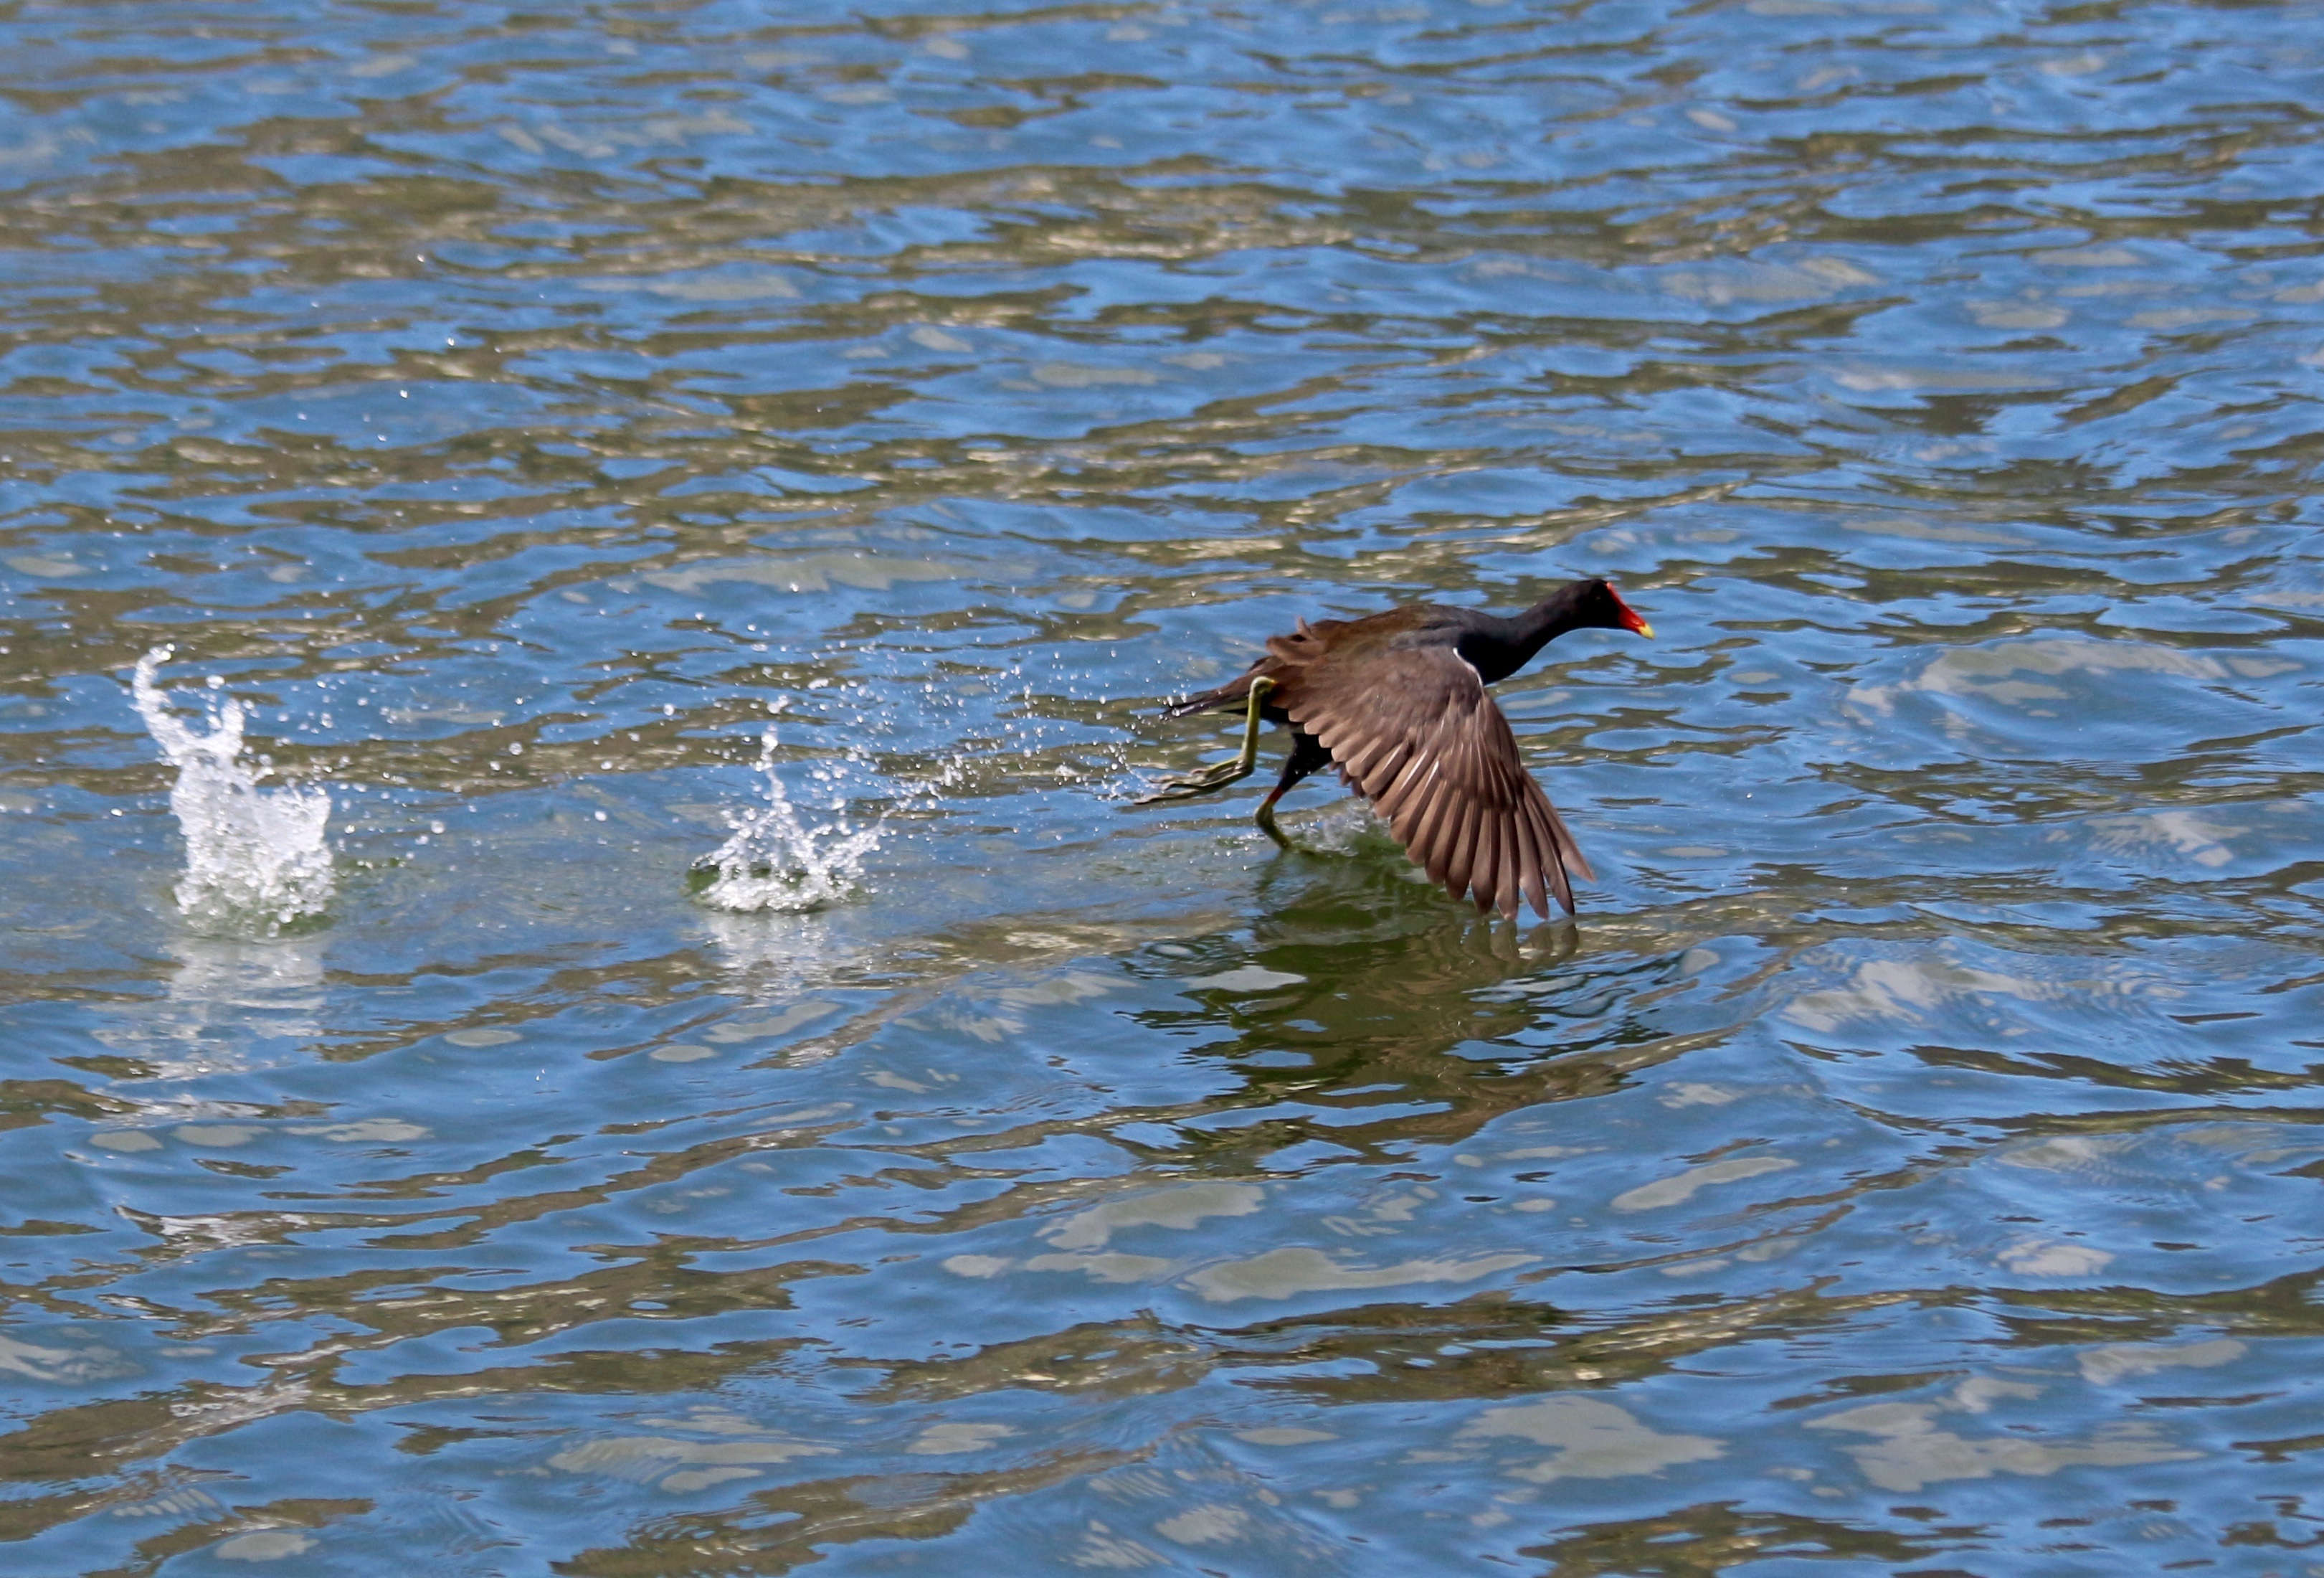
sea, water, bird, wing, wildlife, reflection, fauna, duck, vertebrate, waterfowl, water bird, mergus, shorebird, tropical birds, ducks geese and swans, seaduck